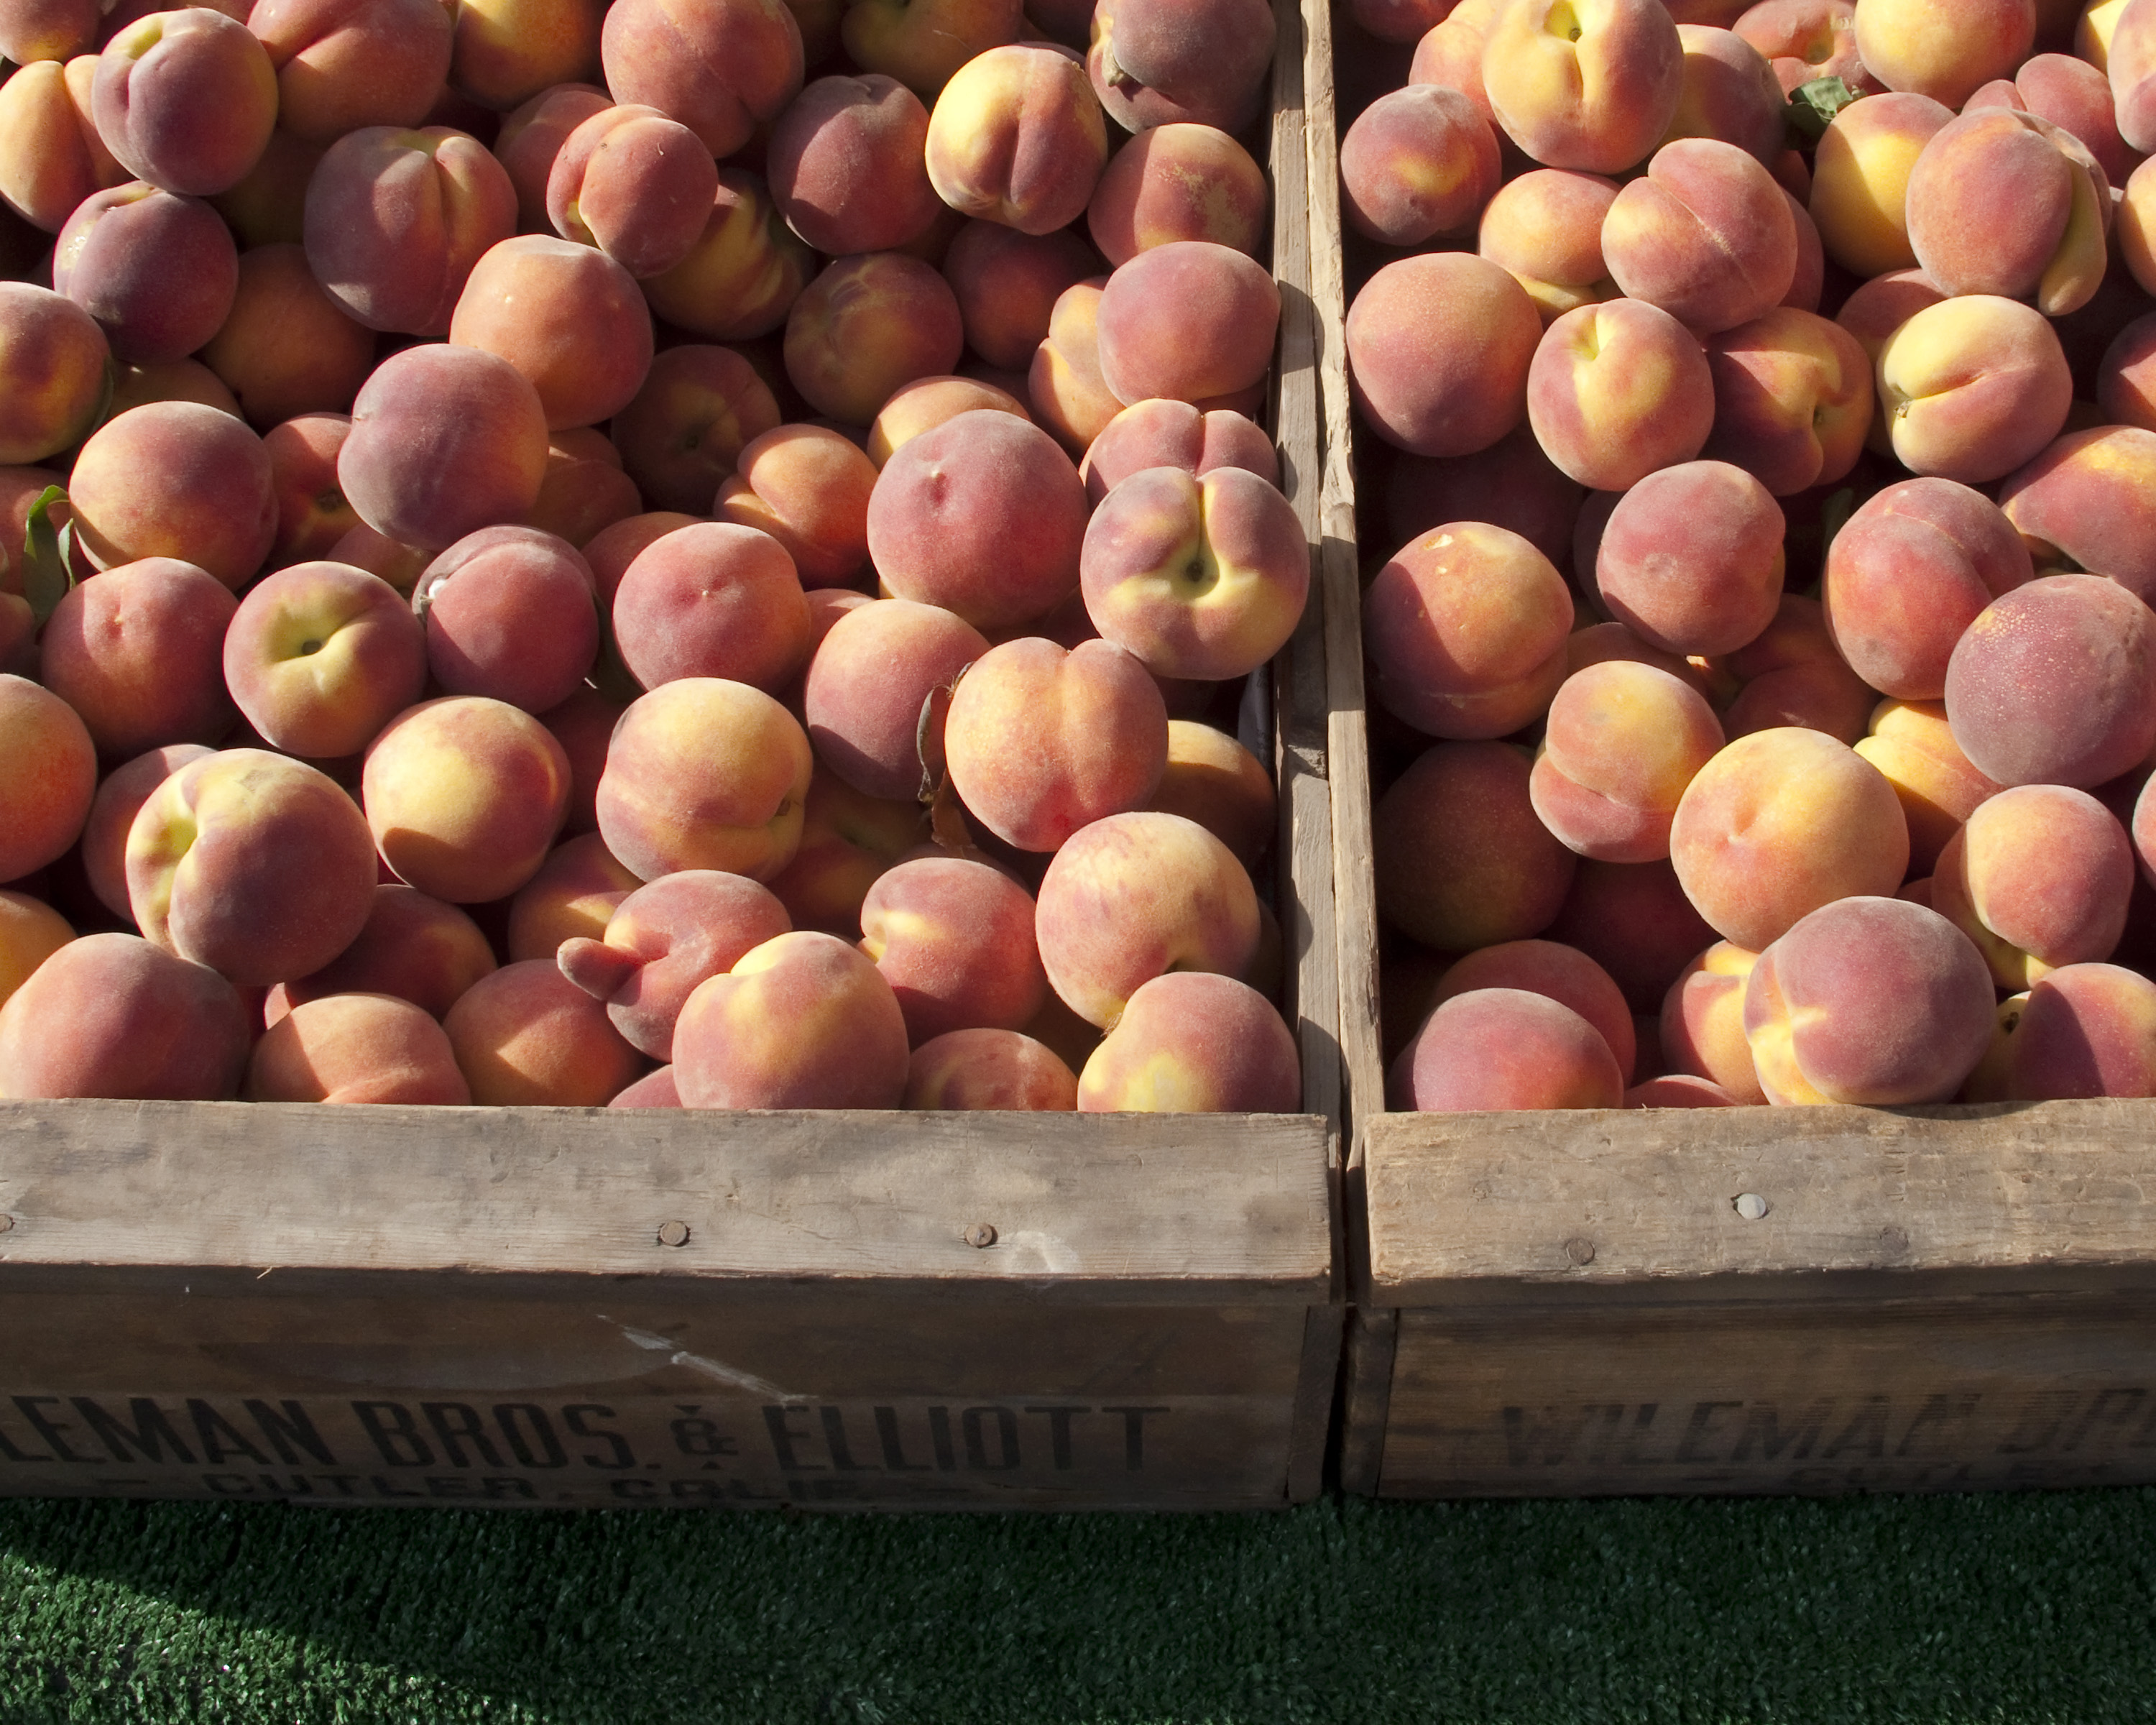
plant, fruit, country, food, produce, plaza, market, club, california, pche, mall, sacramento, locally, grown, farmers, flowering plant, rose family, land plant, rose order